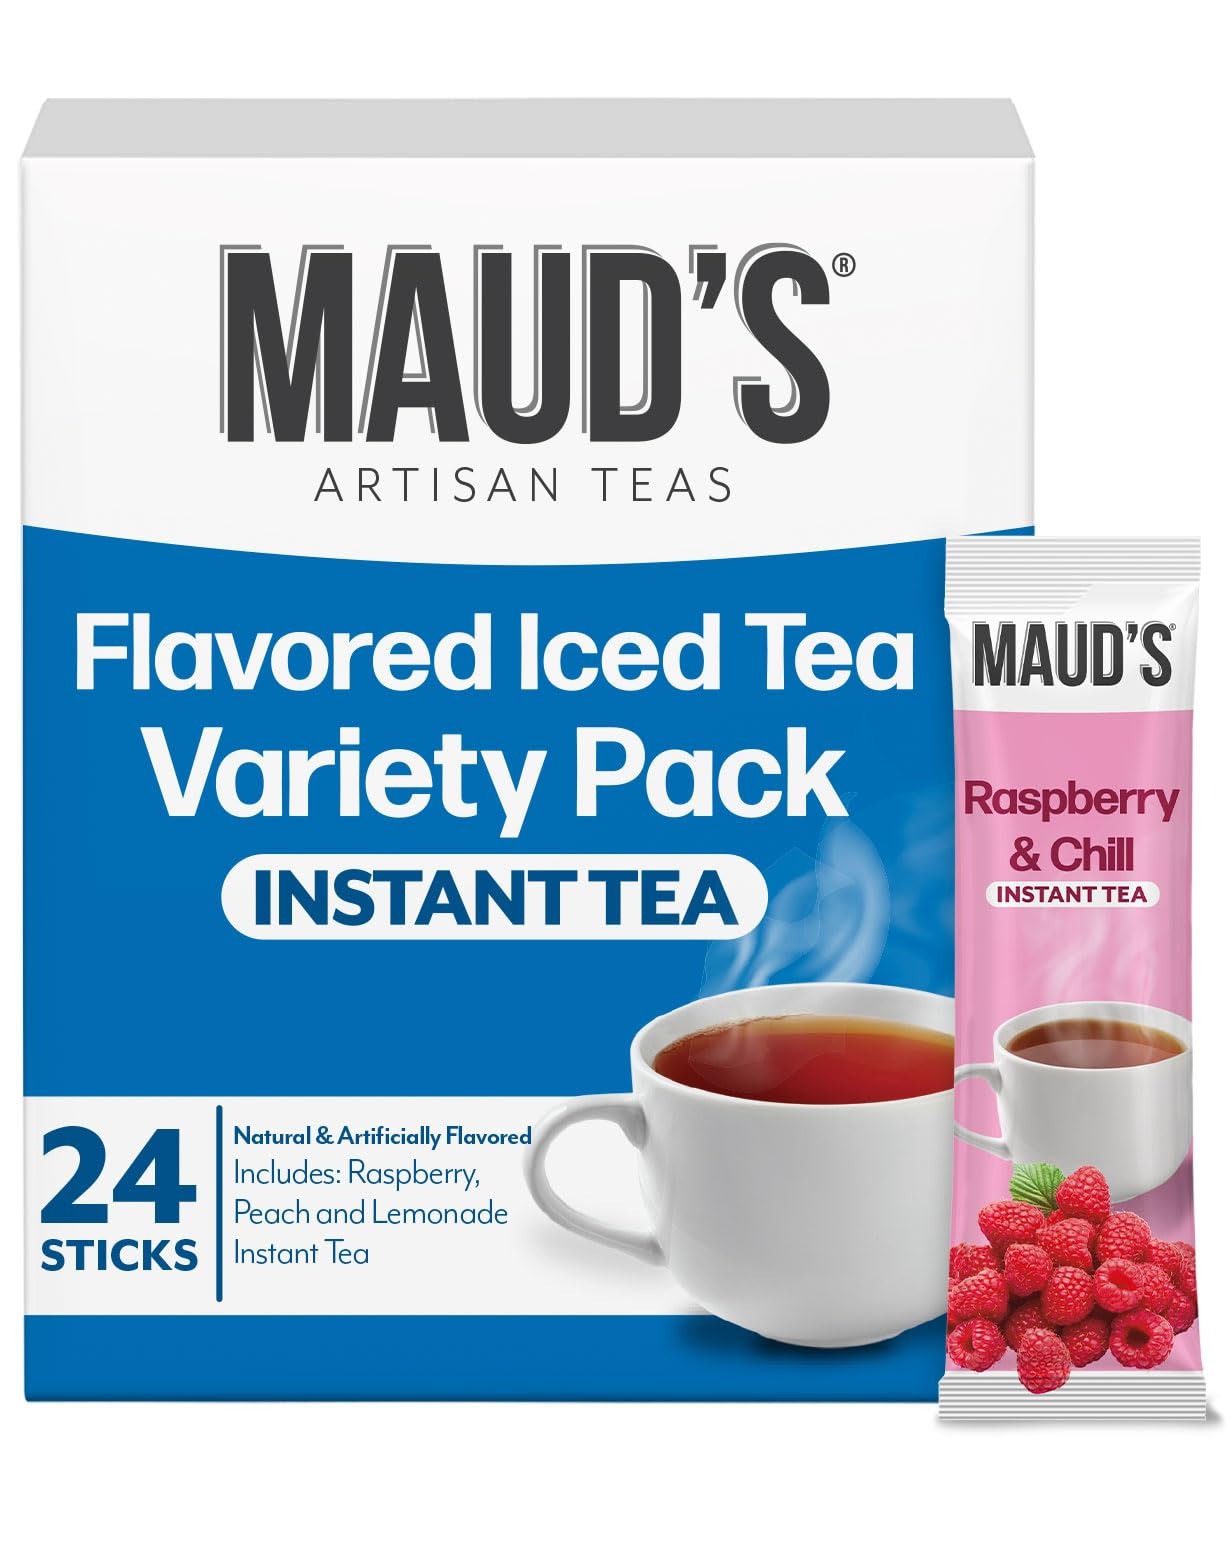
Item Name: Maud's Instant Tea Variety Pack - 24 ct Lemonade, Peach & Raspberry Flavored Iced Powder Packets - Just Add Water for Hot or Iced Tea
Bullet Point 1: Pack Profile - Dive into a refreshing instant iced tea variety pack that's sure to lift your day. This pack comes will all three of our new flavored iced tea instant stick packs including "Arnold's Sister, Maud" Lemonade Iced Tea, "Just Peachy" Peach Flavored Iced Tea, and "Raspberry & Chill” Raspberry Iced Tea. An extra juicy on-the-go refresher, perfect for a sweet summer day. Enjoy iced or hot!
Bullet Point 2: 100% Authentic Gourmet Instant Tea - We use only high quality gourmet tea leaves and pure natural and artificial ingredients from premier growing regions around the world.
Bullet Point 3: California Roasted & 100% Solar Energy Produced - On their way to your cup, our flavorful tea leaves also get a California breeze, blended to perfection in our own Solar Energy Powered San Diego facility, where we can monitor the quality and character of each batch. Our goal is to be carbon neutral by 2024.
Bullet Point 4: Versatile Single Serving Instant Flavored Tea Enjoyed Hot or Iced - Maud's Instant Tea Stick Packs are perfectly designed for quick convenient use at home or on the go over ice or freshly brewed hot! These tea travel packs are perfect for any moment when a convenient caffeinated or decaffeinated pick me up is crucial during your day. If you're late to work, on the way to your kid's soccer game, or just don't have the time... let Maud's Instant Tea help you rise to the occasion today!
Bullet Point 5: No Coffee Machines or Coffee Makers Required - No single serve tea, coffee makers are required! Our instant coffee stick pouches are designed to keep your tea leaves fresh and ready to brew, no matter where you are… just add water!
Bullet Point 6: Our Promise To You - If you have any issues with your MAUD'S product order please message us directly and we will take care of the issue as soon as possible.
Product Description: Dive into a refreshing instant iced tea variety pack that's sure to lift your day. This pack comes will all three of our new flavored iced tea instant stick packs including "Arnold's Sister, Maud" Lemonade Iced Tea, "Just Peachy" Peach Flavored Iced Tea, and "Raspberry & Chill” Raspberry Iced Tea. An extra juicy on-the-go refresher, perfect for a sweet summer day. Our instant tea stick pouches are designed to keep your tea leave grounds fresh and ready to brew, no matter where you are… just add water! No tea and coffee machines or tea and coffee makers are required to prepare this delicious brew, making our instant tea stick packs a delicious and convenient option for the busy tea drinker who wants real flavor in their morning cup without all the hustle and bustle! Our stick packs are produced from 100% Solar Energy in our manufacturing facilities, so you can enjoy each steamy mug or iced glass knowing you're doing something good for yourself, and the earth! Why not delight your senses with a truly aromatic and flavorful experience? Each single serve stick travel pack is filled with perfectly ground 100% Authentic Gourmet Tea Leaves of the highest quality. Your daily cup of tea isn't just a routine, it’s a moment to enjoy the little things in life. To ensure you get the best cup every time, we blend our tea leaves in our own San Diego Facility, which means we can personally monitor the quality and character of each batch.
Value: 24.0
Unit: Count

Price: 14.99